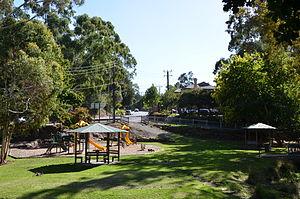
Bridgewater est une ville située dans les Adelaide Hills, au sud-est d'Adélaïde, en Australie-Méridionale.